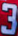
Number: 3